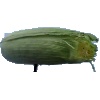
Label: corn_husk